Club Atlético Atlanta

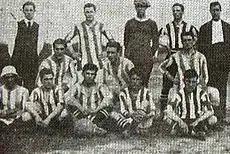
Atlanta in 1908.

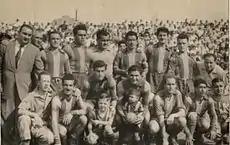
Atlanta team of 1956 that won the Primera B title.

The club was founded on 12 October 1904 in Buenos Aires, Argentina. One source says that the team got its name from an earthquake that had struck Atlanta, Georgia in the United States at the time the founders got together to inaugurate the club. Another version about its foundation states that the name "Atlanta" was taken from a navy ship that had arrived in the port of Buenos Aires when Manuel Quintana was proclaimed as President of Argentina. Elias Sanz was named as the club's first president.